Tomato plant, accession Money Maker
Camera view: vertical (180 deg); turntable rotation: 0 degrees
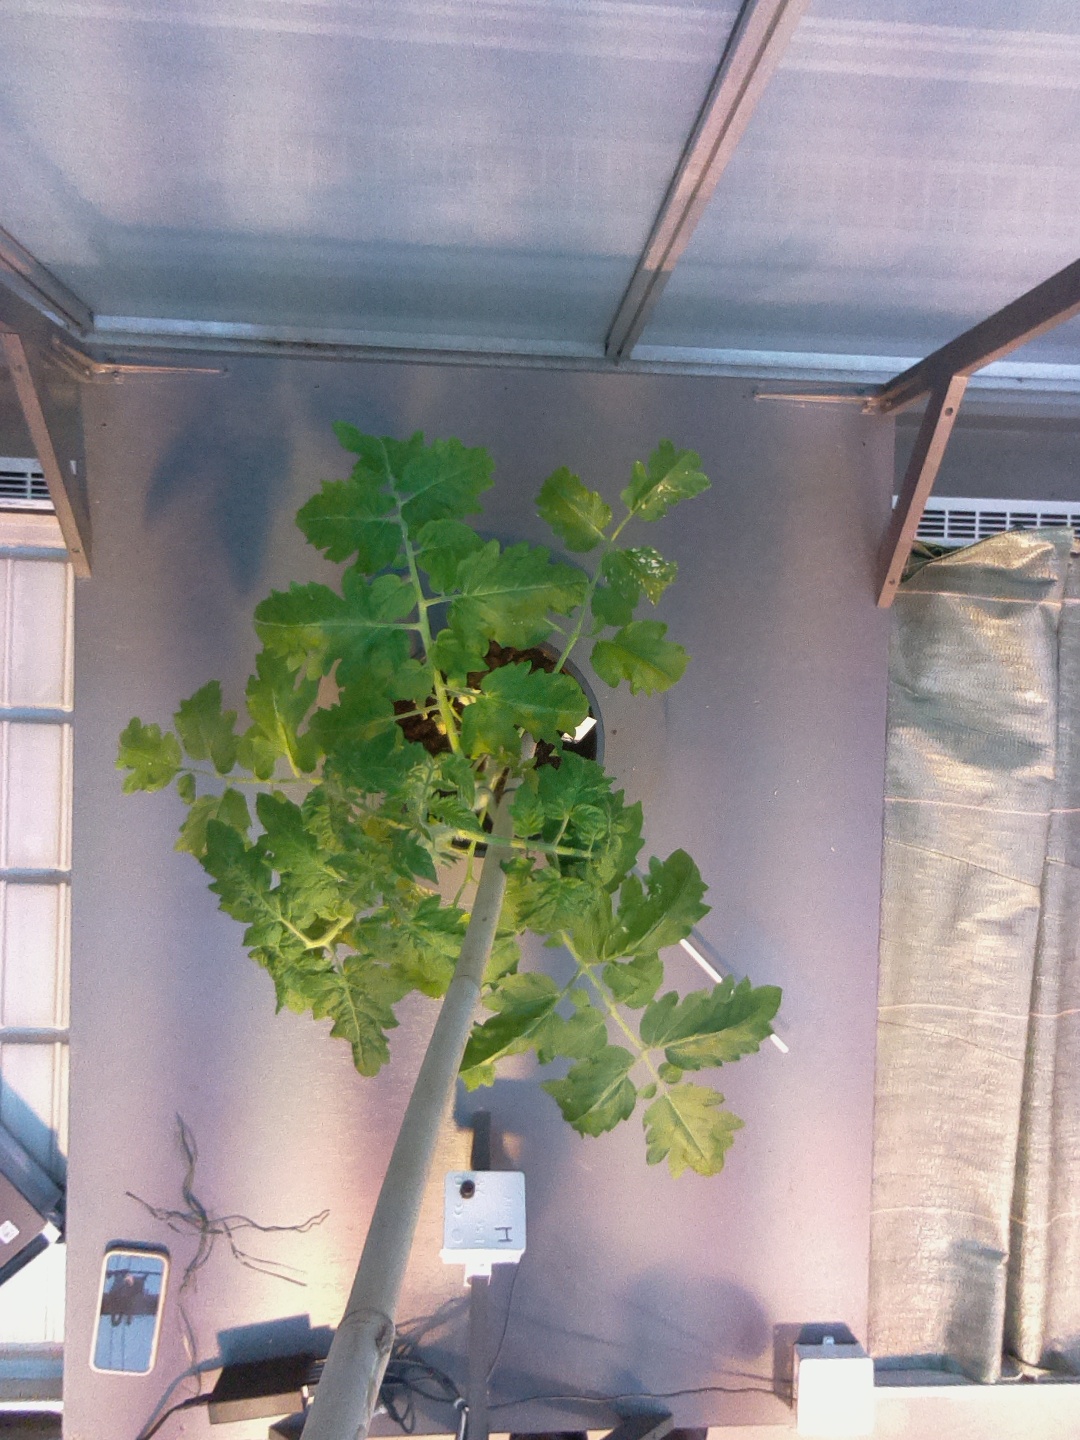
BBCH growth stage 53: 3 inflorescences visible